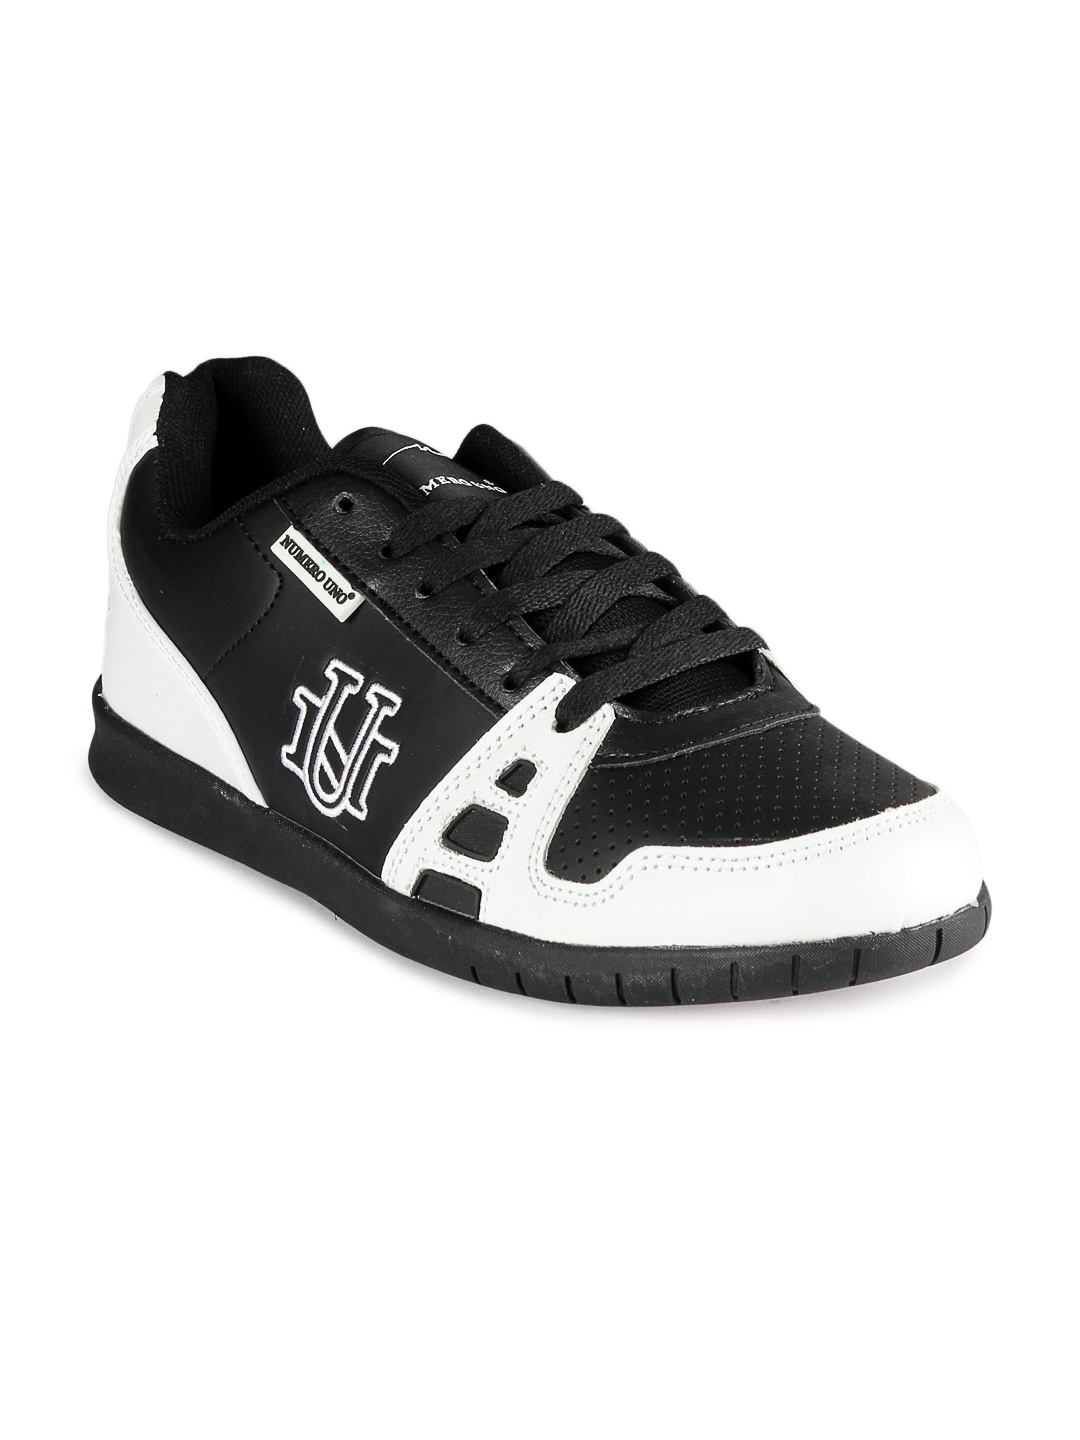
Numero Uno Men Black Shoes
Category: Footwear / Shoes / Casual Shoes
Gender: Men
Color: Black
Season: Summer 2012
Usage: Casual